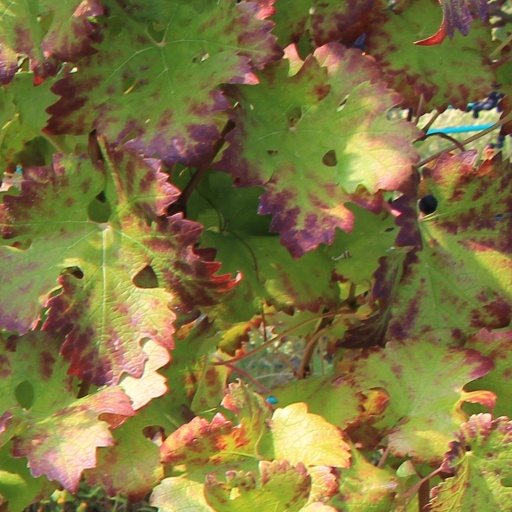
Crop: grape